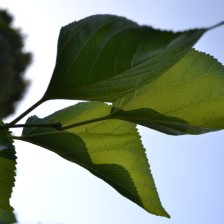
Variety: ChiangMaiBuriram60